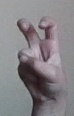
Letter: toot